Snowball (cocktail)

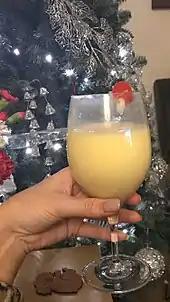
A snowball cocktail

A snowball is a cocktail containing advocaat and carbonated lemonade in approximately equal parts. It may have other ingredients, to taste.